Campbell Live

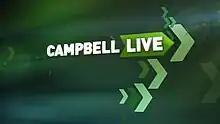
Show's title card (2013)

Campbell Live was a half-hour-long New Zealand current affairs programme that was broadcast from 2005–2015 on at 7 pm (following 3 News) on TV3 and was hosted by John Campbell. "Campbell Live" conducted interviews of various notable personalities, including Al Gore, Robert Fisk, Tony Blair, as well as an array of celebrities, including Adam Lambert and Metallica.